Carlow

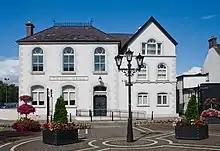
Carlow Town Hall

Carlow is the county town of County Carlow, in the south-east of Ireland, from Dublin. At the 2022 census, it had a population of 27,351, the twelfth-largest urban center in Ireland.